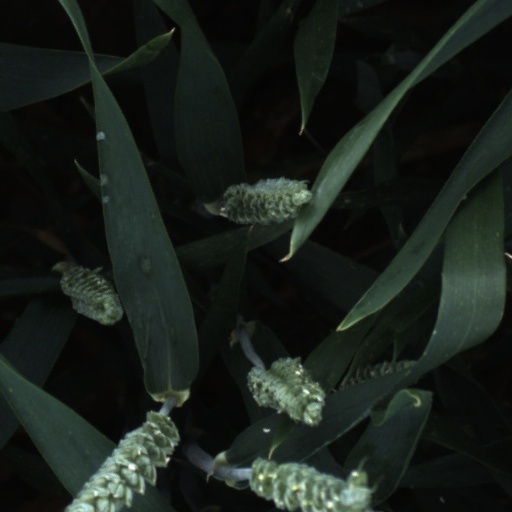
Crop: wheat